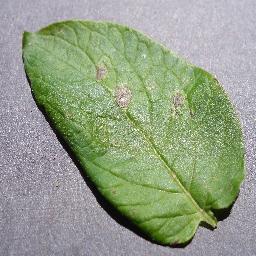
Etiqueta: Tizon_Temprano